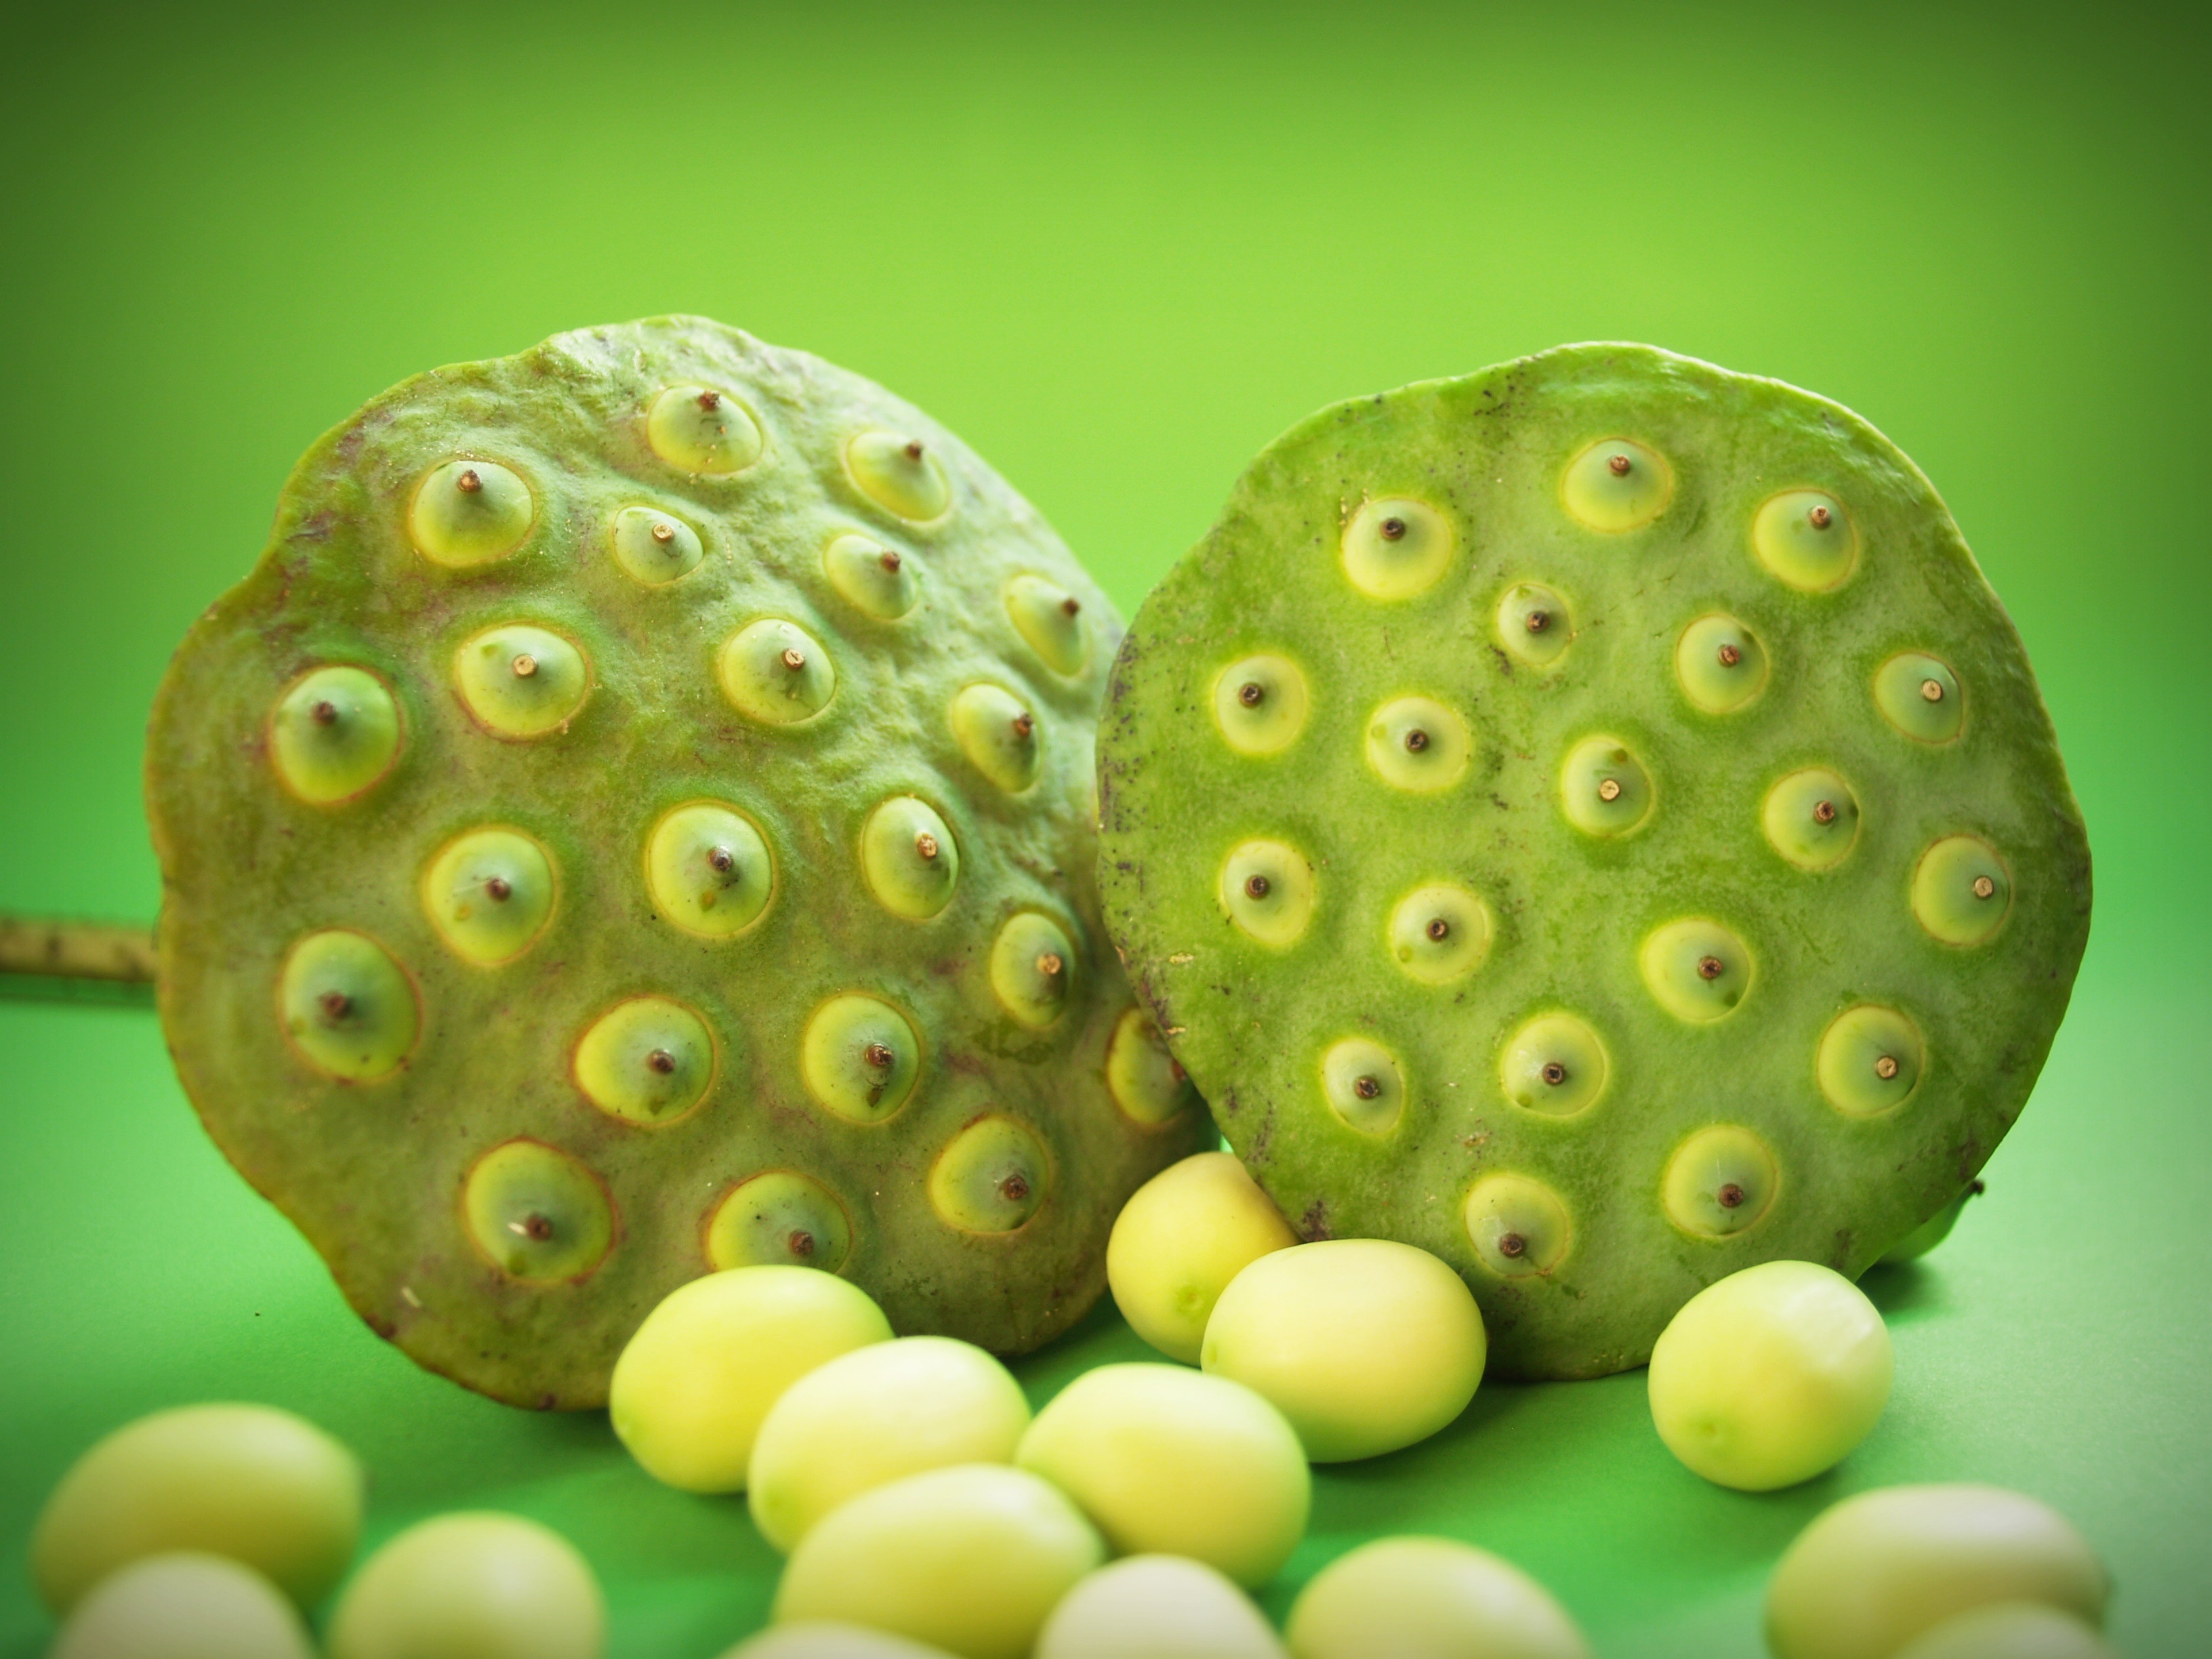
water, nature, group, plant, white, fruit, sweet, leaf, seed, round, flower, lake, isolated, river, asian, food, green, ingredient, produce, vegetable, tropical, macro, natural, fresh, care, botany, aquatic, nut, yellow, agriculture, closeup, medicine, close, dessert, pod, flora, freshness, close up, background, seedpod, lotus, up, beautiful, detail, lily, indian, waterlily, organic, east, macro photography, herbal, flowering plant, land plant